Monte Cassino

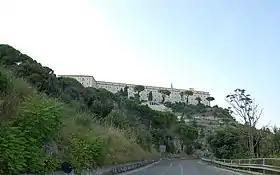
Cliff on "high mountain"

The history of Monte Cassino is linked to the nearby town of Cassino which was first settled in the fifth century BC by the Volsci people who held much of central Italy. It was they who first built a citadel on the summit of Monte Cassino. The Volsci in the area were defeated by the Romans in 312 BC. The Romans named the settlement Casinum and built a temple to Apollo at the citadel. Modern excavations have found no remains of the temple, but monumental remains of an amphitheatre, a theatre, and a mausoleum show the wealth of the Roman town.